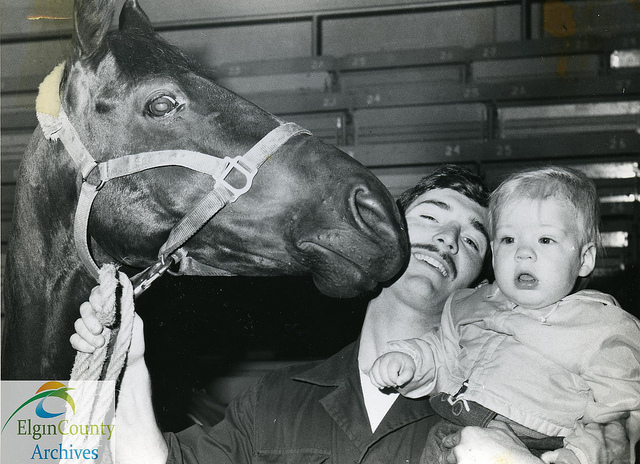
user: Given an image and a question. Answer the question in a short answer. Question: Where would you find this animal on a farm? Short Answer:
assistant: stable